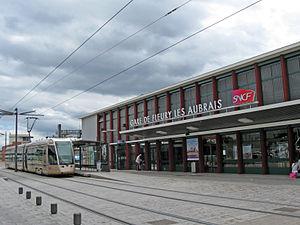
Gare SNCF de Fleury-les-Aubrais et tramway d'Orléans, Fleury-les-Aubrais, Loiret, France
La liste des gares du Loiret présente les gares ferroviaires du département français du Loiret.
La ligne des Aubrais - Orléans à Montauban-Ville-Bourbon est une des principales lignes radiales du réseau ferroviaire français. Longue de 544 kilomètres, elle forme avec les lignes de Paris-Austerlitz à Bordeaux-Saint-Jean et de Bordeaux-Saint-Jean à Sète-Ville, le grand axe de Paris à Toulouse.
Fleury-les-Aubrais est une commune française située dans le département du Loiret, en région Centre-Val de Loire.
La gare des Aubrais, auparavant appelée gare des Aubrais-Orléans et parfois appelée Fleury-les-Aubrais, est une gare ferroviaire française des lignes de Paris-Austerlitz à Bordeaux-Saint-Jean, des Aubrais - Orléans à Montauban-Ville-Bourbon et des Aubrais - Orléans à Orléans, située sur le territoire de la commune de Fleury-les-Aubrais, dans le département du Loiret, en région Centre-Val de Loire.